Hendrik Tilanus

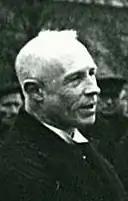
Hendrik Willem Tilanus in 1946

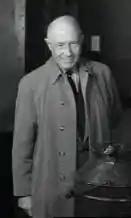
Tilanus in 1956

Hendrik Willem Tilanus (Deventer, 5 October 1884 – The Hague, 16 February 1966) was a Dutch politician and leader of the Christian Historical Union party from 1939 to 1963.